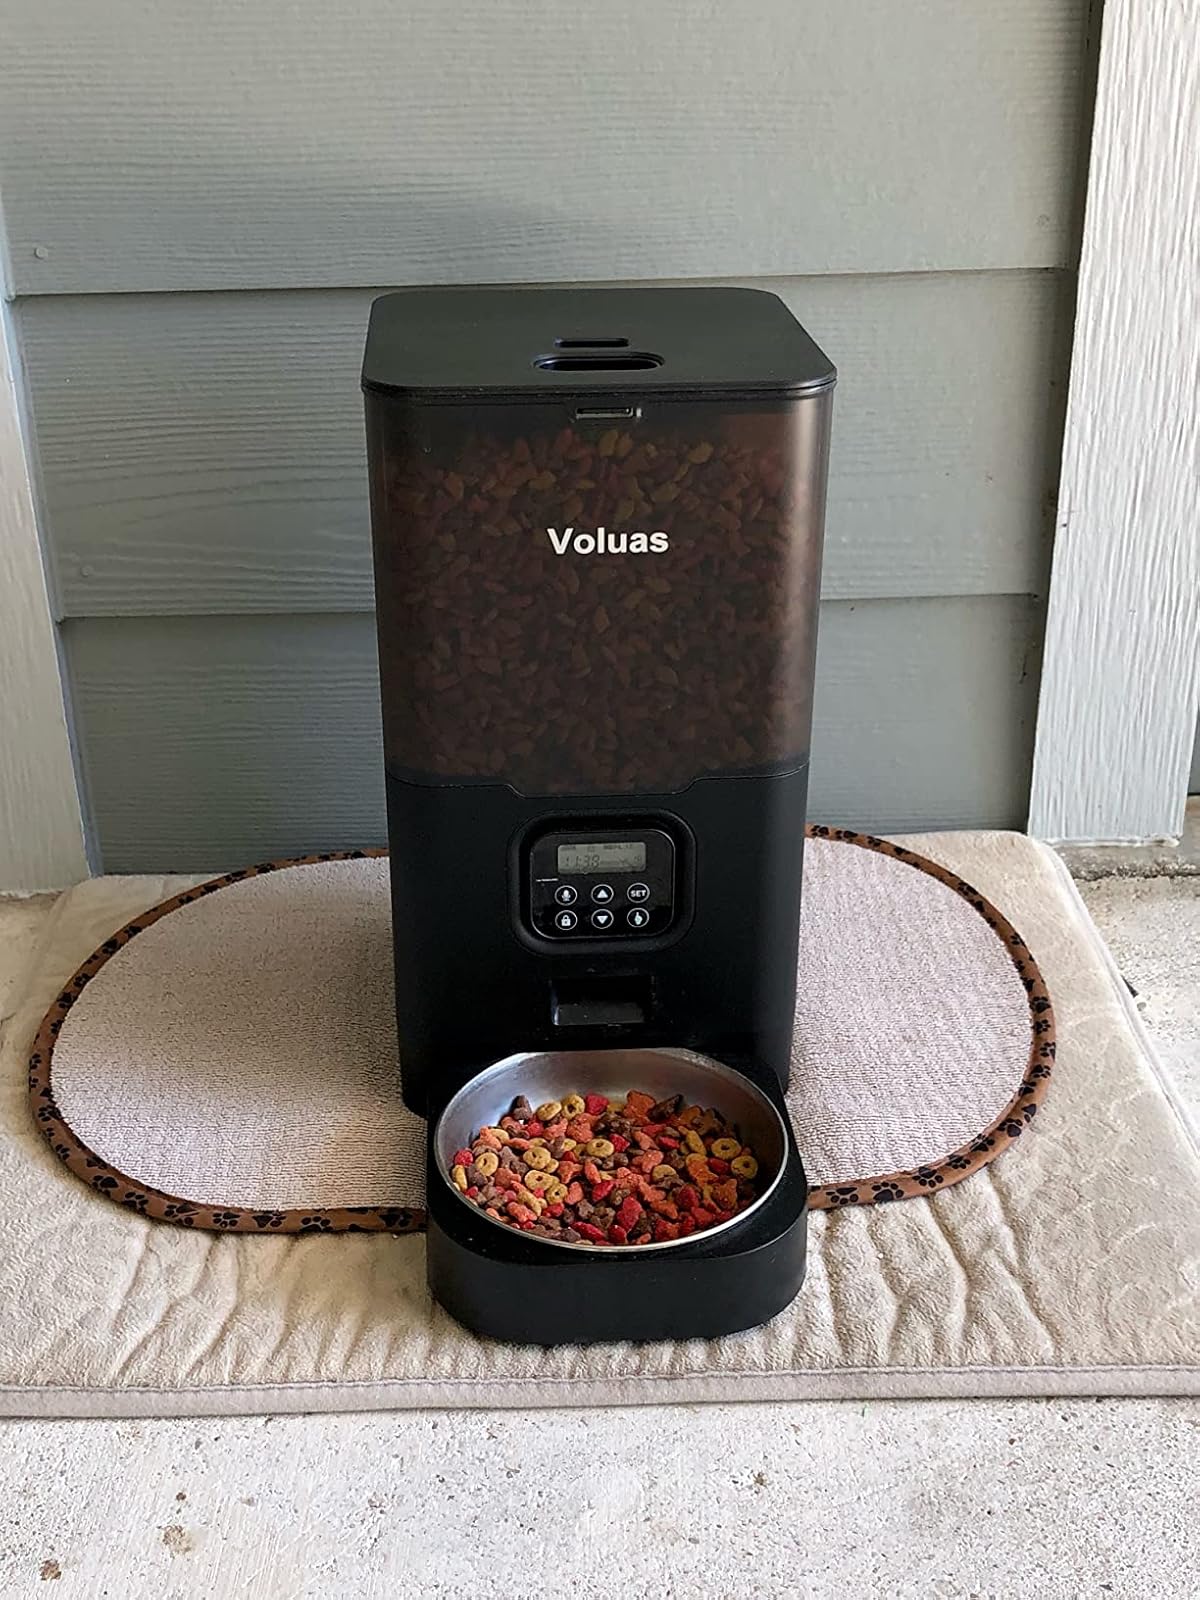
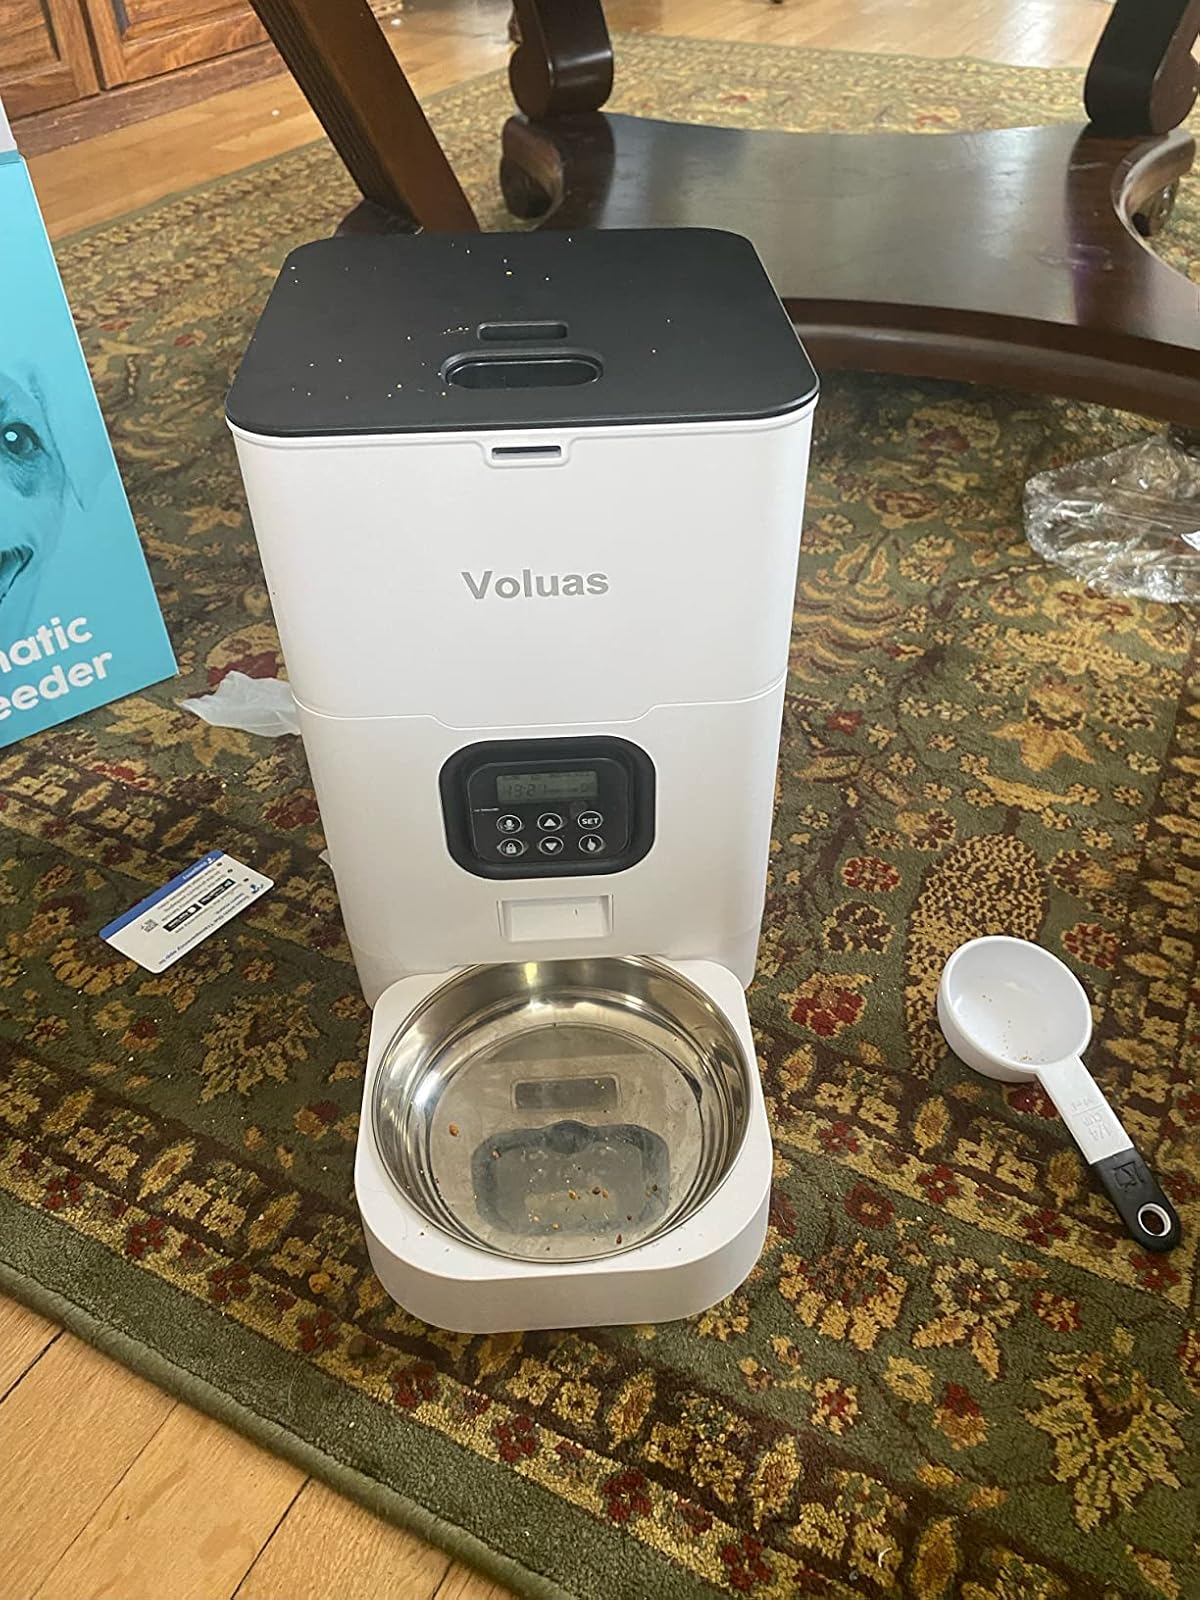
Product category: items_feeder
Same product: no